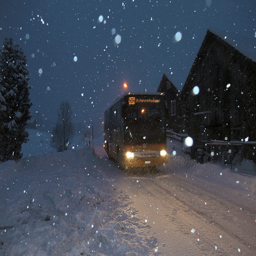
a bus makes its way down a snowy road
A really snowy night with a bus driving down the street
Bus going down snow covered street at night
A bus is driving down a snowy street.
A bus moving along a snow covered road at night